Tarkus (suite)

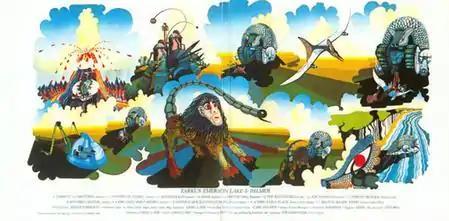
A visual representation of the story, as seen on the inner gatefold of the LP

The parts supposedly follow Tarkus' birth in a volcanic eruption centuries before known history. The exact nature of Tarkus' origin and actions are unknown, and left ambiguous by its creator, Keith Emerson. "Eruption" itself presents a musical impression of cascading eruption on the keyboards in a time signature, backed by Carl Palmer on drums. This segues into the "Stones of Years", the first of three vocal sections.